HaDavar HaGadol HaBa

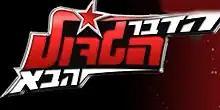
Logo

HaDavar HaGadol HaBa was an Israeli television show, based on the formula of "Got Talent" series. The show was first aired in 2007 The show was presented by Noa Tishby. Rules of the show were nearly the same as the original British ones. The program was one of the most popular reality shows in Israel. Castings for the show were held in Haifa. The jury consisted of Yael Bar Zohar, Yehoram Gaon and Moti Reif. Winners of the first (and only) season were acrobatic duo Karen Alankovah and Yaniv Suissa.